Haima Automobile

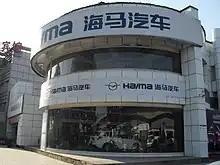
Haima store in Nanjing, China

Haima Automobile Co., Ltd., trading as Haima, is a Chinese automotive manufacturing company based in Haikou, Hainan. Its principal activity is production of passenger cars for other companies.